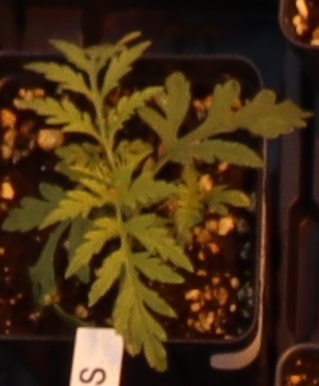
Label: Ragweed